González Martí National Museum of Ceramics and Decorative Arts

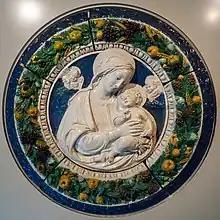
17th-century Florentine tondo depicting Madonna and Child, attributed to the manufacture of Benedetto Buglioni’s workshop.

Divided in several rooms, this whole floor is entirely dedicated to the exhibition of the ceramics collection, including one adapted to reproduce a typical Valencian kitchen, designed by self-Manuel González Martí, with mosaics, friezes and decorative panels of the 18th and 19th centuries. The decoration of this space is complemented with popular contemporary ceramic pots and copper objects.